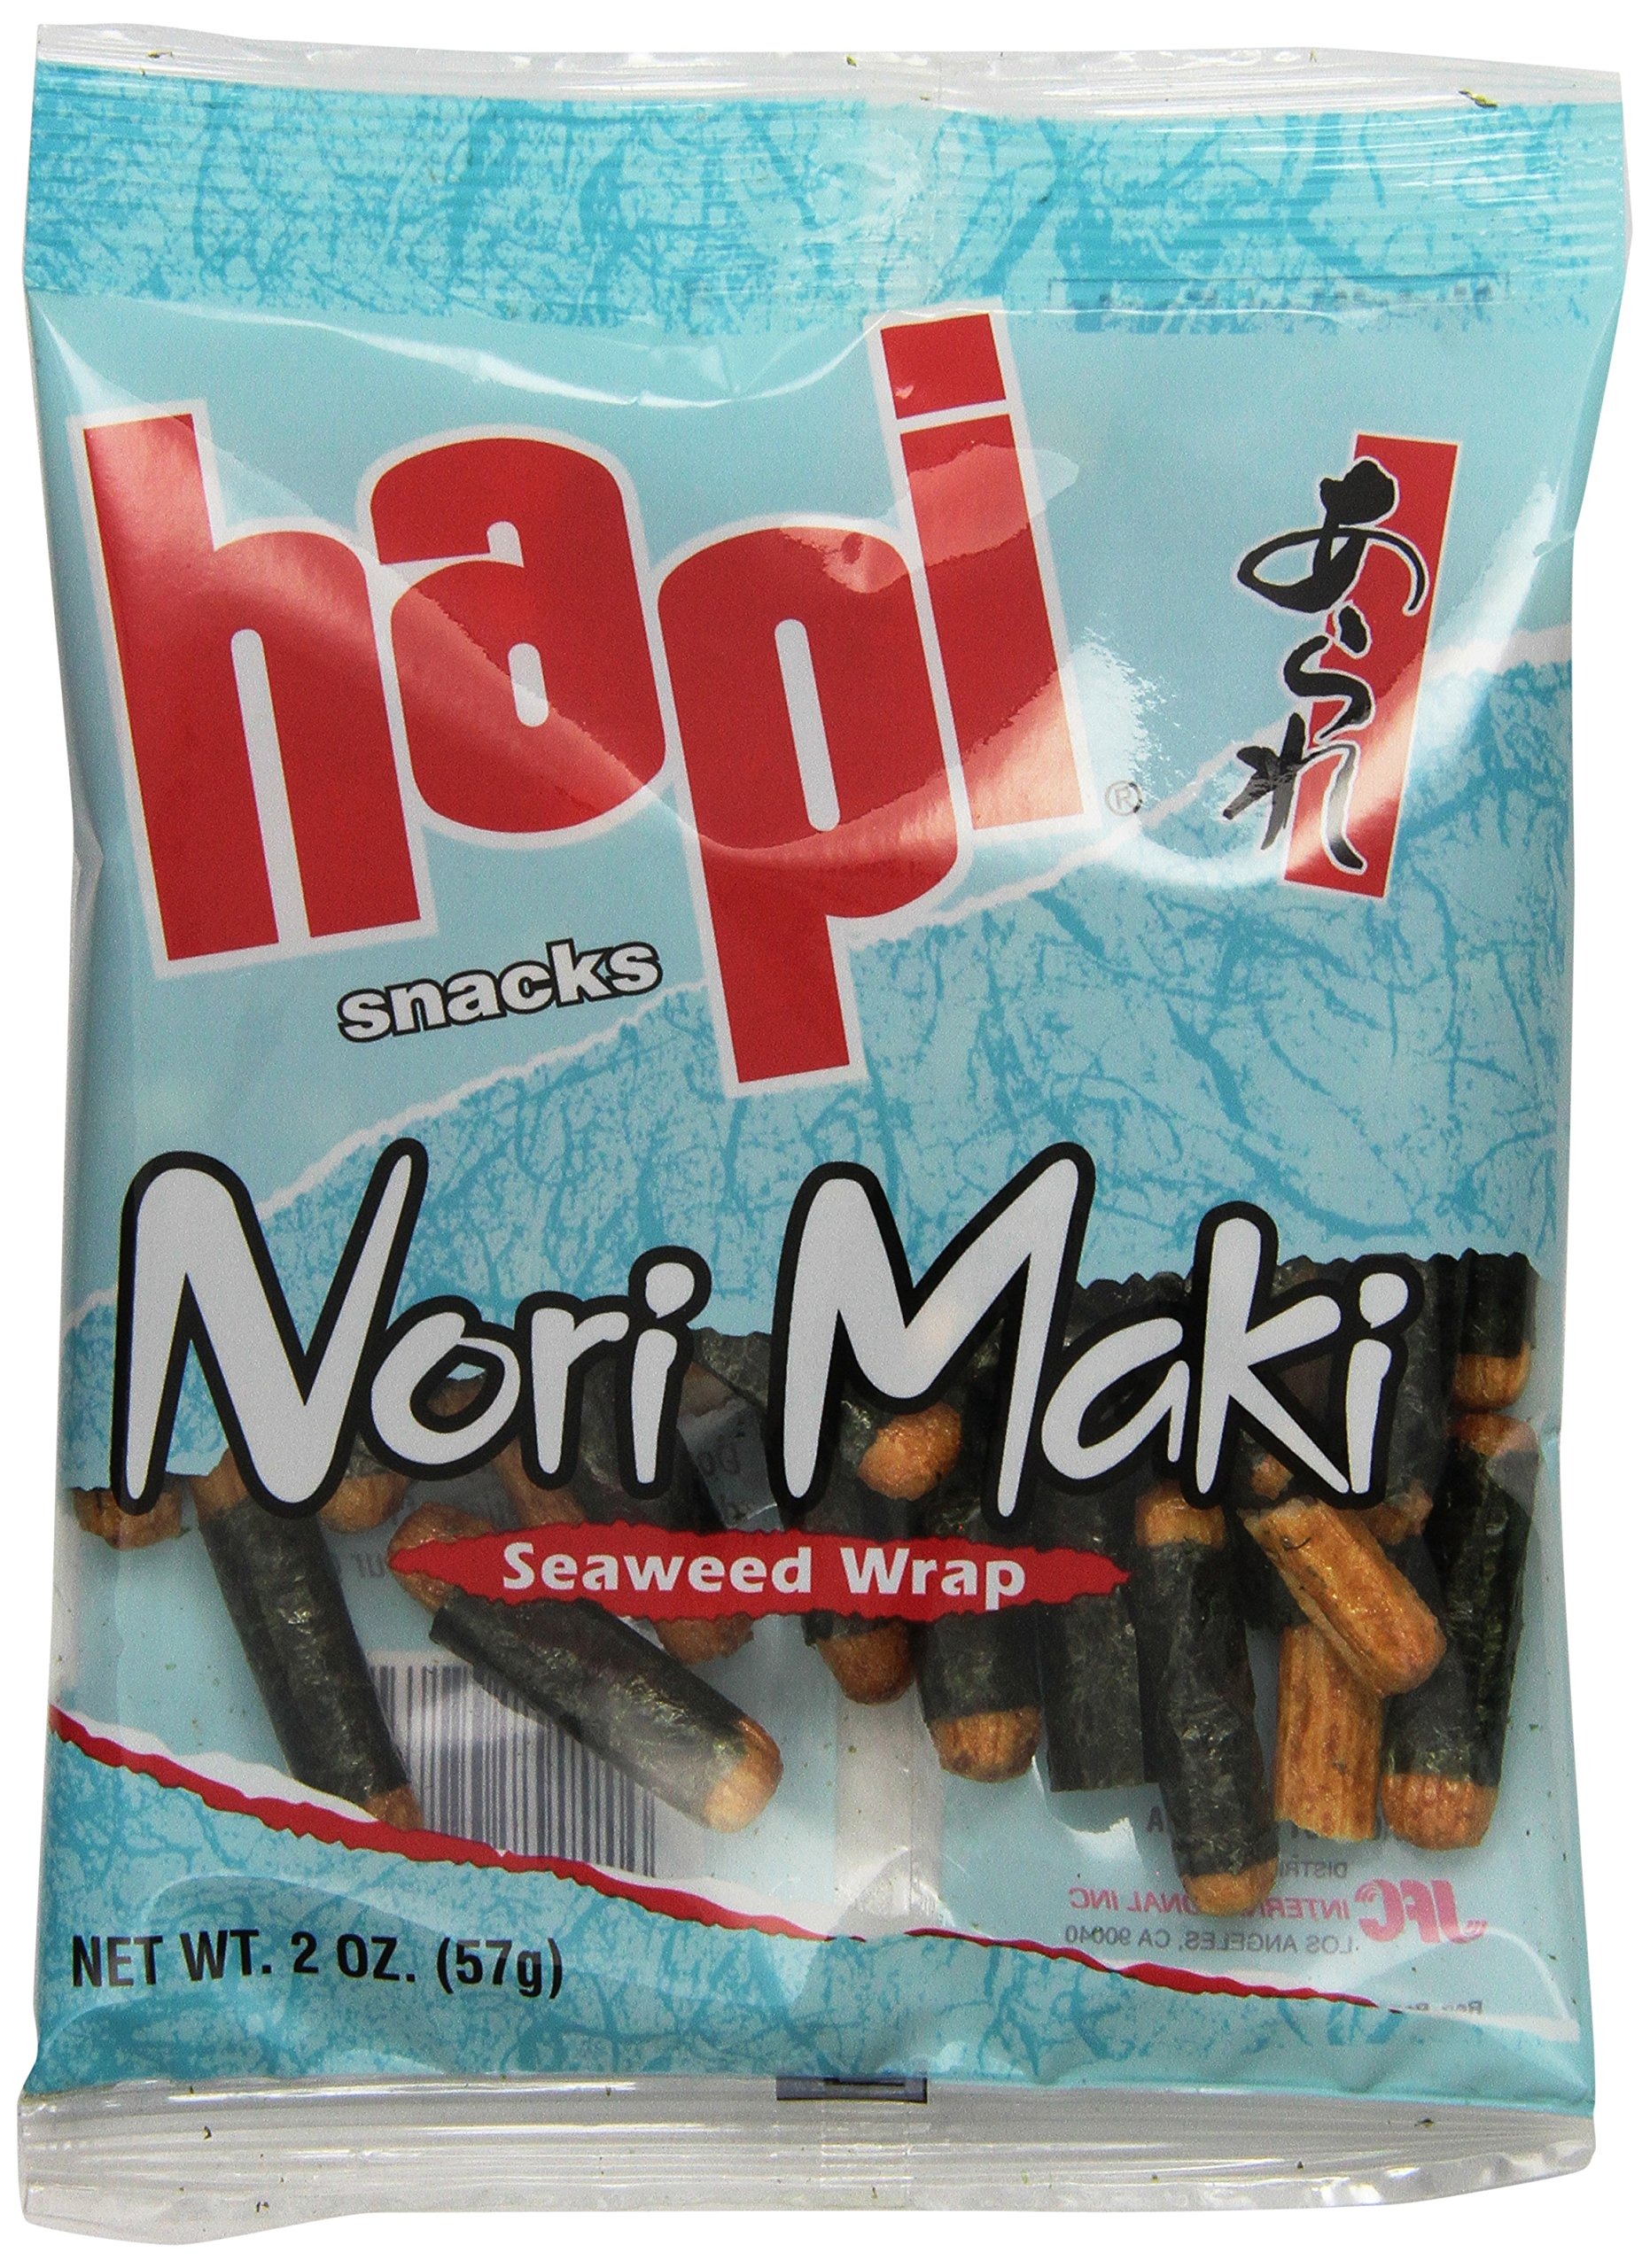
Item Name: Hapi Seaweed Wrap Rice Crackers, 2-Ounce Bags (Pack of 12)
Bullet Point 1: Japanese Arare Snack, plain rice crackers that are dry roasted
Bullet Point 2: Tasty snack that you can enjoy time after time
Bullet Point 3: Serve and enjoy
Value: 24.0
Unit: ounce

Price: 5.99